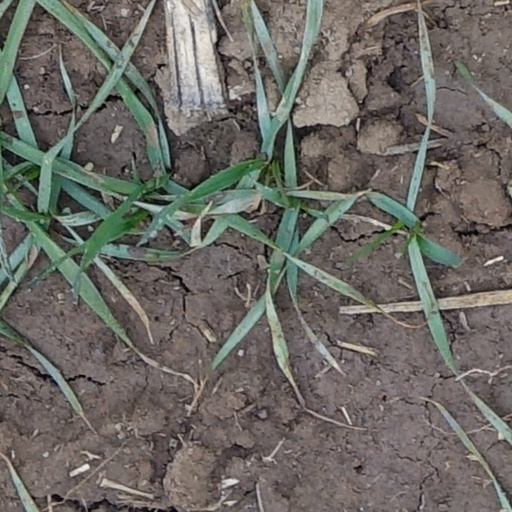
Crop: wheat